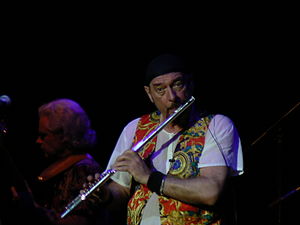
Jethro Tull
Ian Anderson ved en Jethro Tull-koncert i Belgien 2007
Jethro Tull er et rockband dannet i Luton, England i 1967. Gruppens musik er kendetegnet ved frontmanden Ian Andersons særlige sangstil og unikke tværfløjtespil, samt de ofte meget komplekse sangkonstruktioner og -kompositioner. Selvom deres musik startede med eksperimenterende blues rock, har den bl.a. også indeholdt elementer fra den klassiske keltiske folkemusik og fra kunstrock.